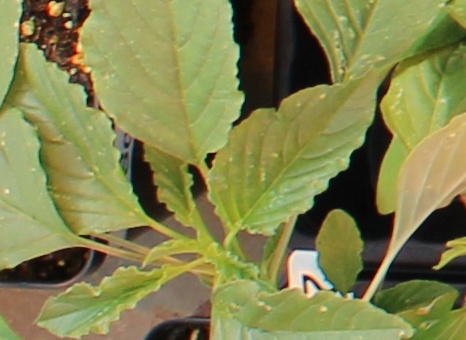
Label: Palmer Amaranth